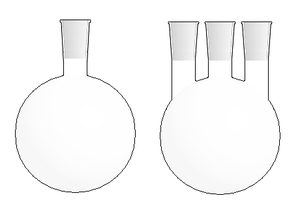
Le rodage est une technique ancienne qui permet d'ajuster parfaitement deux surfaces pour qu'elles deviennent étanches, par exemple pour fermer les fioles des pharmaciens et tous les clapets des giffards des chaudières à vapeur.